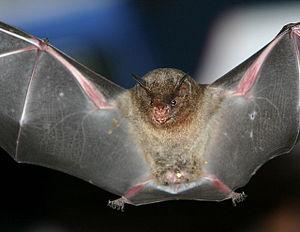
L'évolution des stratégies de locomotion est le processus d’apparition de l'ensemble des moyens et techniques développées par les êtres vivants pour se mouvoir, ou plus largement, pour se déplacer d'une manière active ou non d'un lieu à un autre.
Cette liste commentée recense la mammalofaune en Guyane. Elle répertorie les espèces de mammifères guyanais actuels et celles qui ont été récemment classifiées comme éteintes. Cette liste comporte 250 espèces réparties en douze ordres et 43 familles, dont quatre sont « en danger », sept sont « vulnérables », cinq sont « quasi menacées » et 27 ont des « données insuffisantes » pour être classées.
Carollia est un genre de chauves-souris.